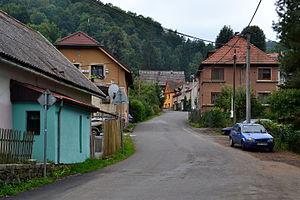
Malá Veleň est une commune du district de Děčín, dans la région d'Ústí nad Labem, en Tchéquie. Sa population s'élevait à 446 habitants en 2018.